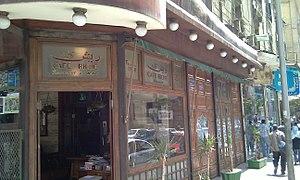
Vue extérieure du Cafe Riche, Rue Talaat Harb, au centre du Caire हिन्दी: काहिरा नगर क्षेत्र में तलात हर्ब मार्ग पर स्थित कैफे रिची का बाहर का नज़ारा
Le Café Riche est un café populaire historique au centre du Caire, en Égypte. C'est l'un des lieux les plus connus du centre-ville.